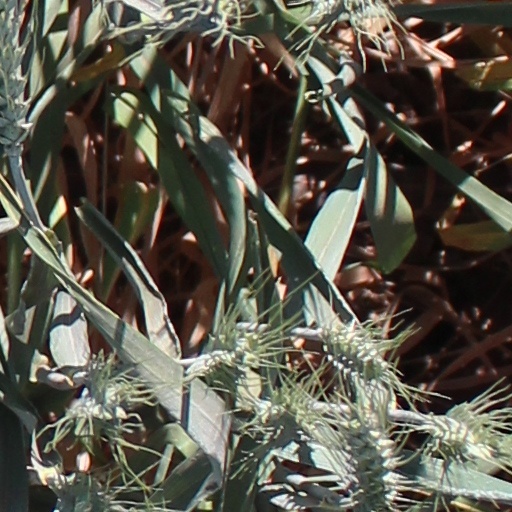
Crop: wheat